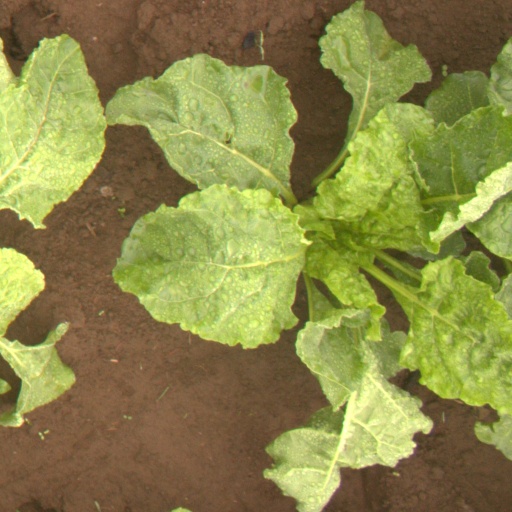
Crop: sugar beet